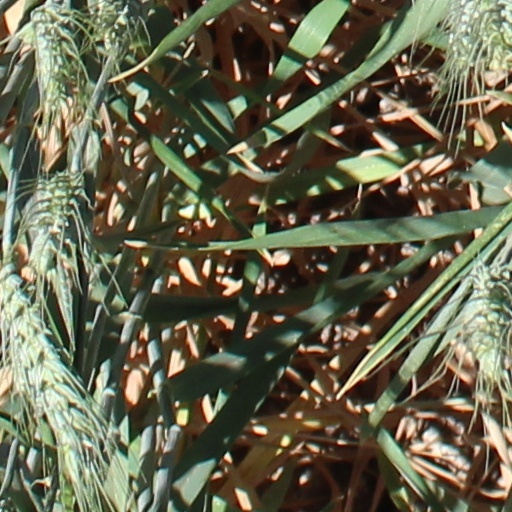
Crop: wheat